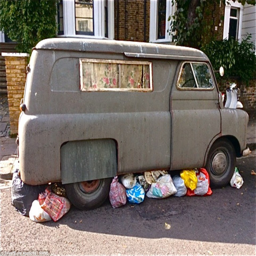
bags of rubbish surround the van , which is not the original , before it is restored in the film by actor and painted a bright yellow